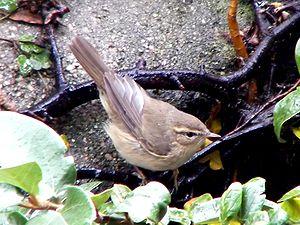
Le Pouillot brun est une espèce de passereaux appartenant à la famille des Phylloscopidae.